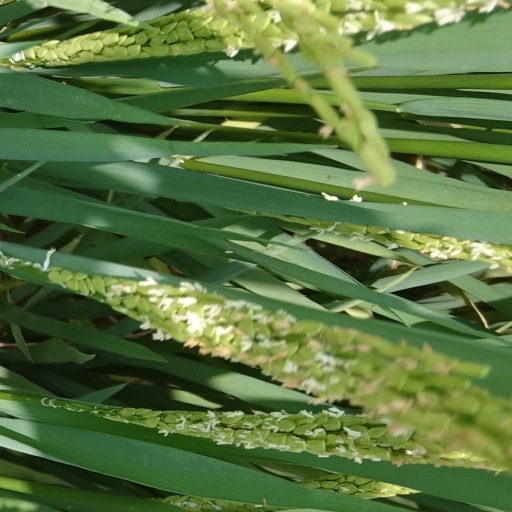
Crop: rice